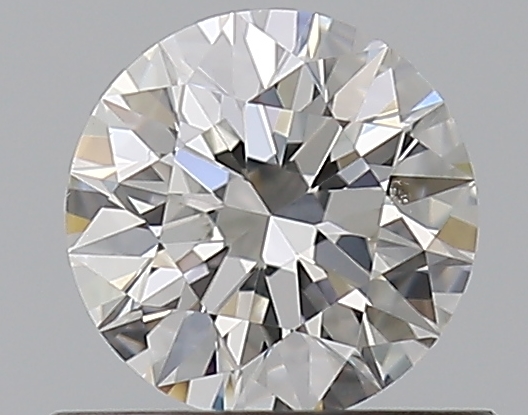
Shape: round
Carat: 0.5
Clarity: VS2
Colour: F
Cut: EX
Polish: EX
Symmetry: EX
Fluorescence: N
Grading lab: GIA
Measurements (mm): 5.07 x 5.09 x 3.18